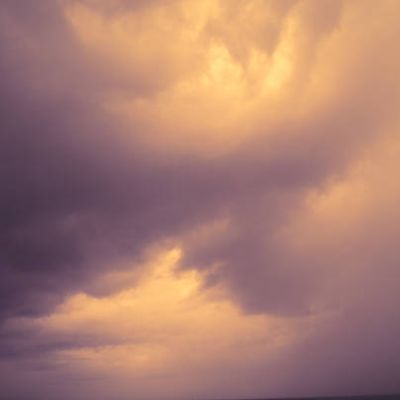
Cloud type: Altostratus (As)